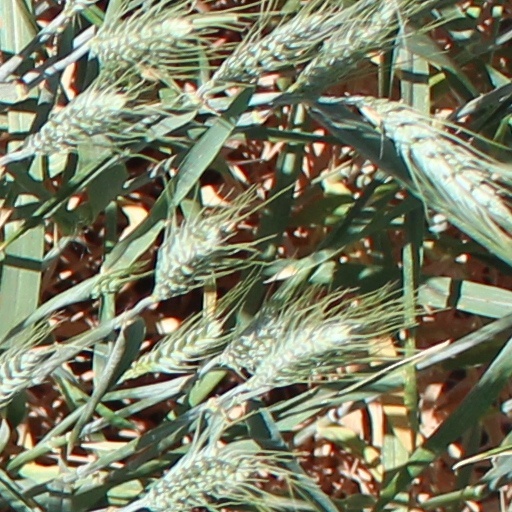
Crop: wheat